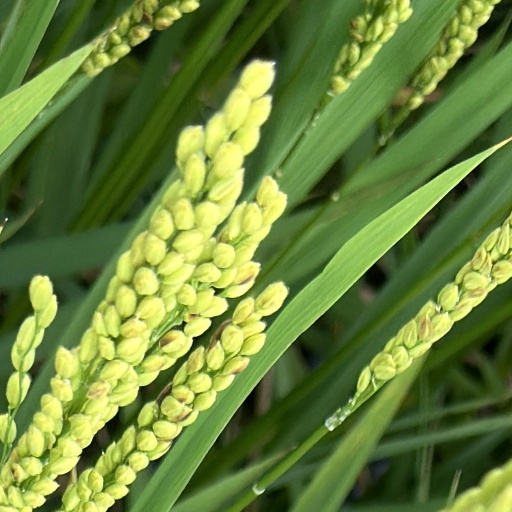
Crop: rice